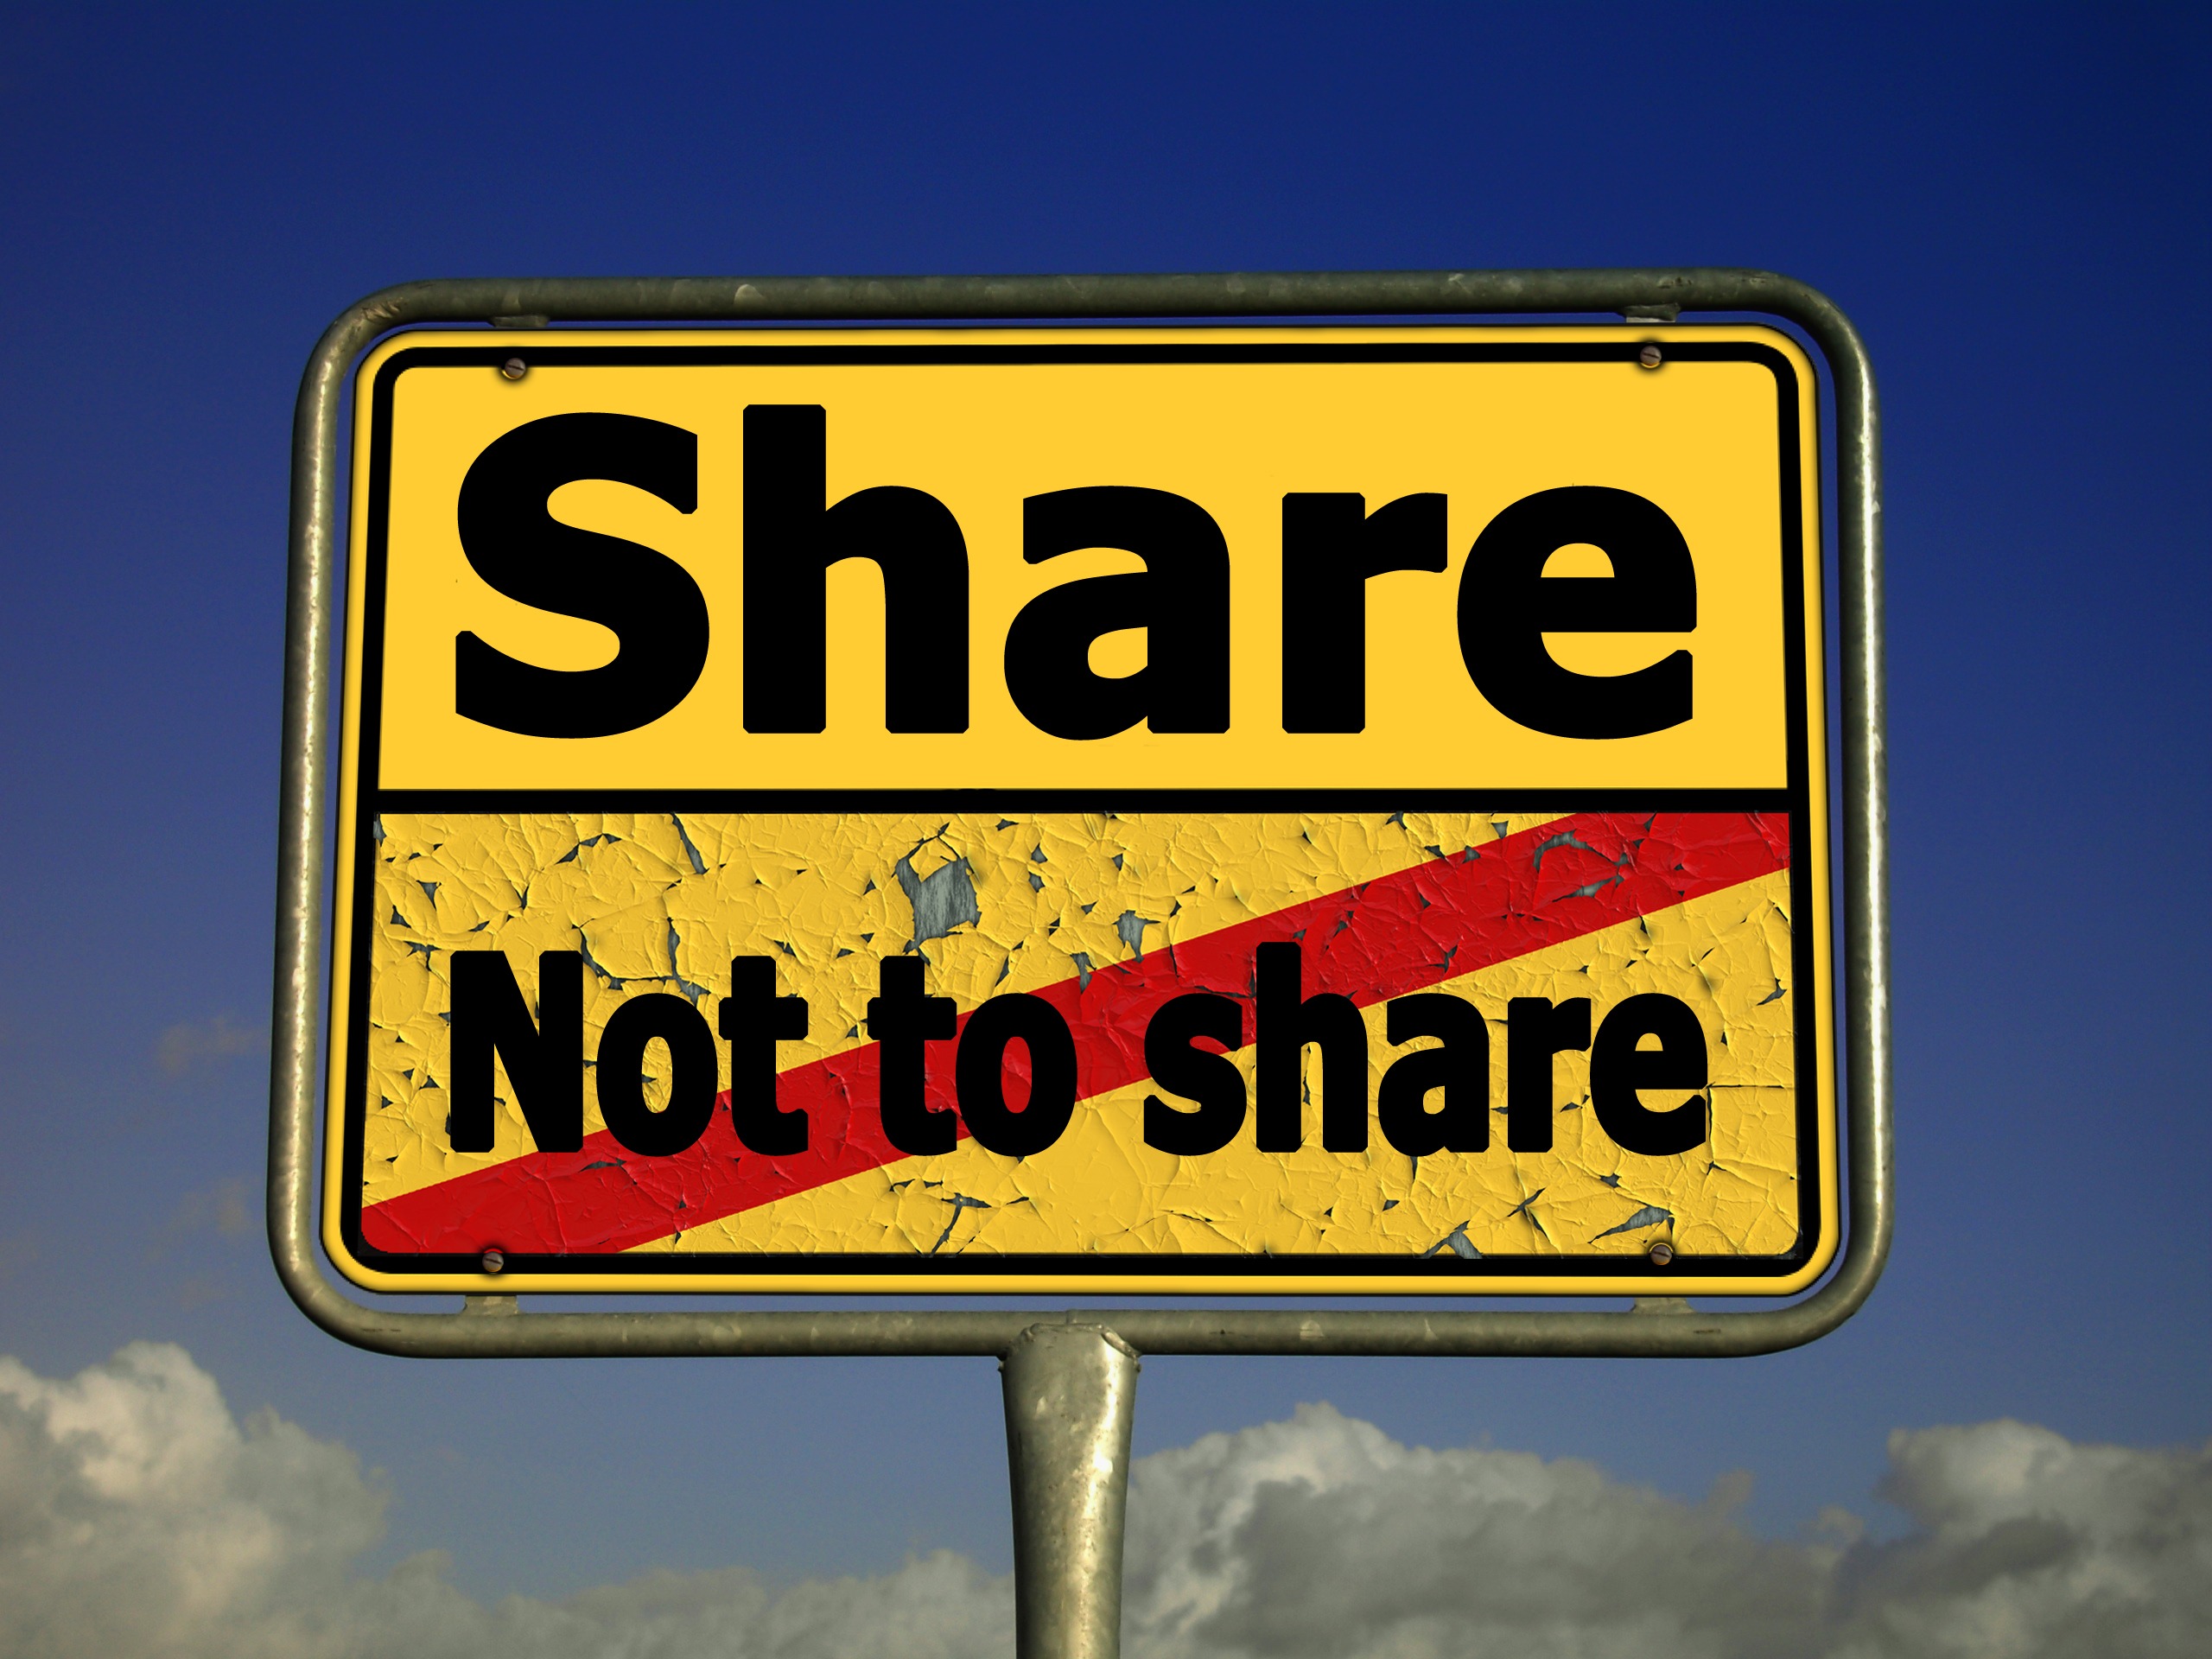
advertising, sign, direction, street sign, together, signage, lane, note, alternative, font, decision, parts, choice, opportunity, traffic sign, point of view, vehicle registration plate, possible, an alternative, counter model, counter proposal